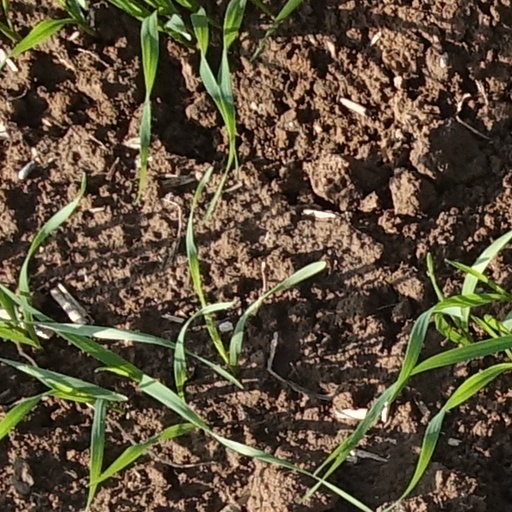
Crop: wheat